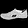
Label: Sneaker